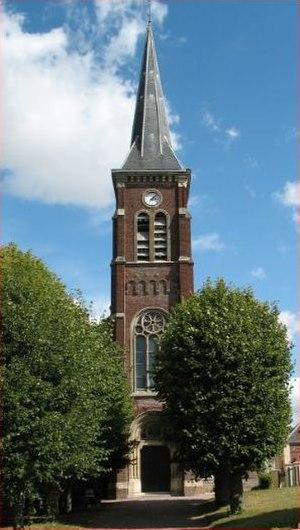
Eglise de style néo-gothique, construite au XIXe siècle.
Allonville est une commune française située dans le département de la Somme en région Hauts-de-France.
L' Eglise Saint-Jean-Baptiste d'Allonville est un édifice religieux catholique situé à Allonville, dans le département de la Somme, dans la communauté d'agglomération Amiens Métropole.